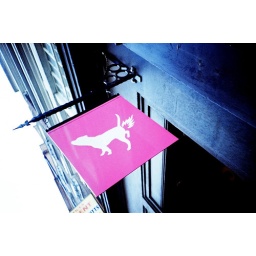
Bizarre company sign outside an office in Bloomsbury,London...